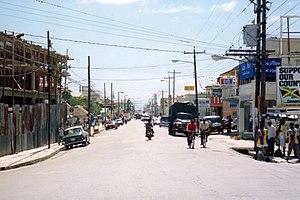
Great George Street, Savanna-la-Mar (Jamaïque), en octobre 1990.
Savanna-la-Mar, est le chef-lieu de la paroisse de Westmoreland, en Jamaïque.